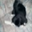
Label: dog